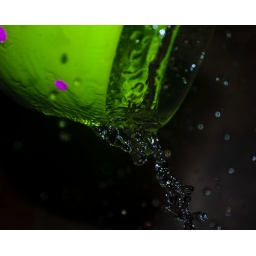
I like the colors of the glass and the water looks nice. However, the water drops in the background are somewhat distracting.